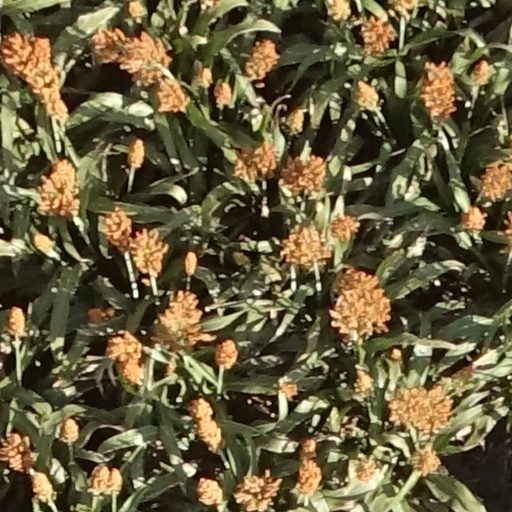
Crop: sorghum